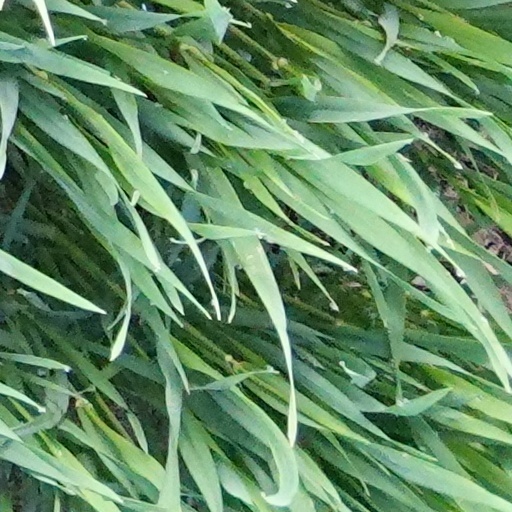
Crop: wheat